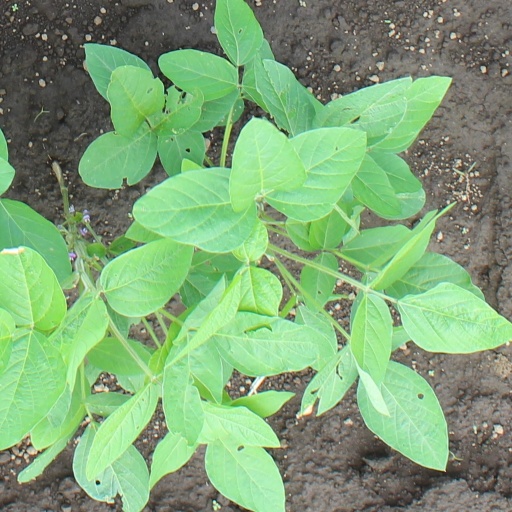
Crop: soybean